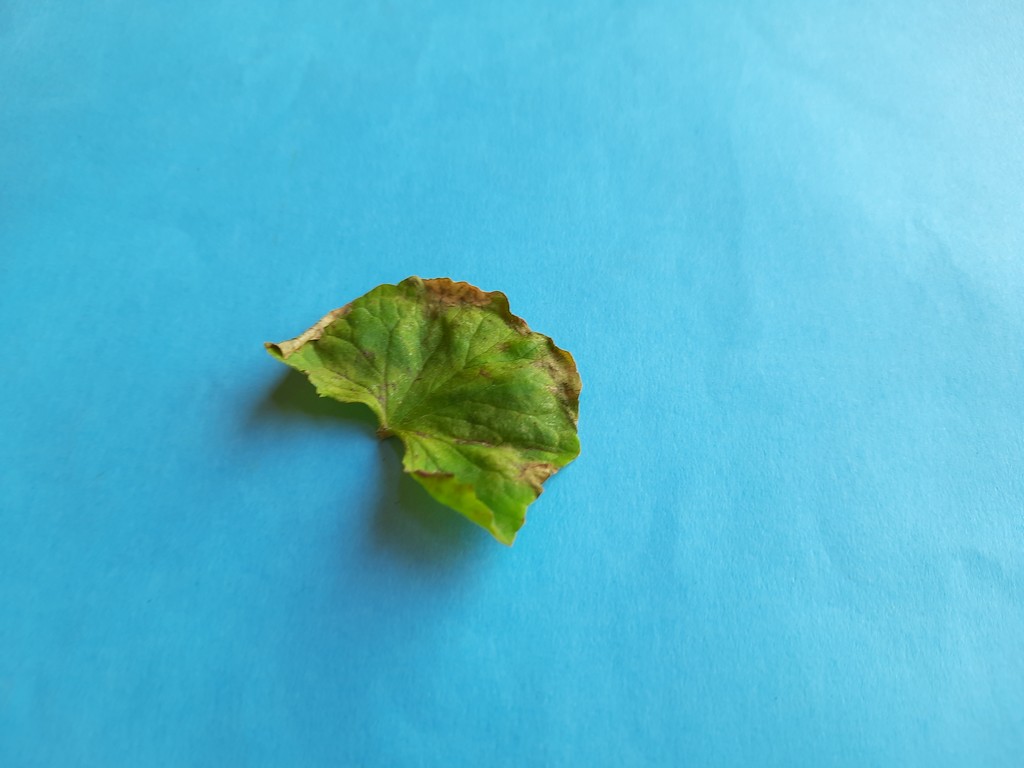
Label: Unhealthy